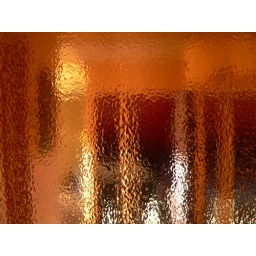
looking through the front door glass at the evening sun streaming in through the living room window